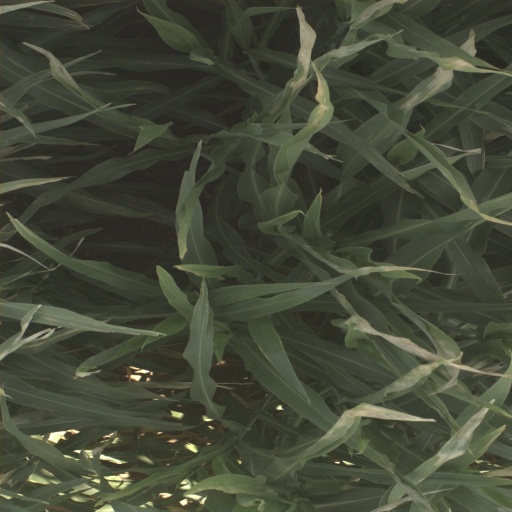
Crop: sorghum